Illegal logging

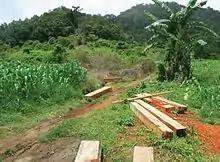
Signs of illegal timber poaching on the boundary of the protected area around the Cagua Volcano, Cagayan, Philippines

The "Europe and North Asia Forest Law Enforcement and Governance" (ENA FLEG) Ministerial Conference was held in Saint Petersburg, Russia on 22–25 November 2005. In May 2004, the Russian Federation announced its intention to host the ENA FLEG process, supported by the World Bank. A preparatory conference was held in Moscow in June 2005.